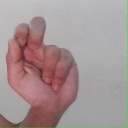
अक्षर: ढ